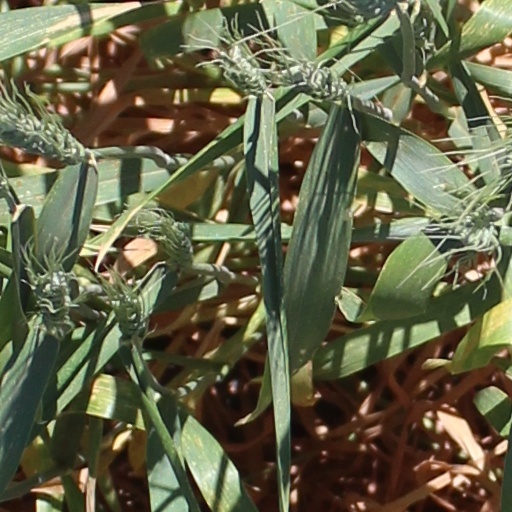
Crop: wheat